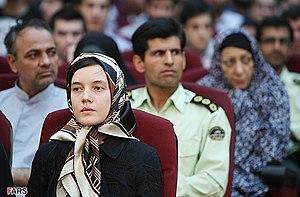
Clotilde Reiss est une étudiante française, qui fut emprisonnée en Iran à la prison d'Evin, du 1ᵉʳ juillet 2009 au 15 mai 2010. Elle fut accusée d'avoir diffusé des informations précises, par courrier électronique, concernant l'avancée des manifestations étudiantes.